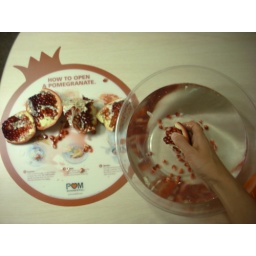
No staining hands or kitchen when you separate the seeds from the fruit under water! :) :)